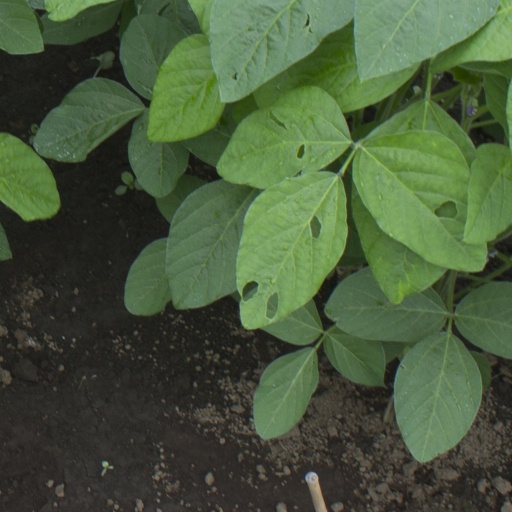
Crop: soybean